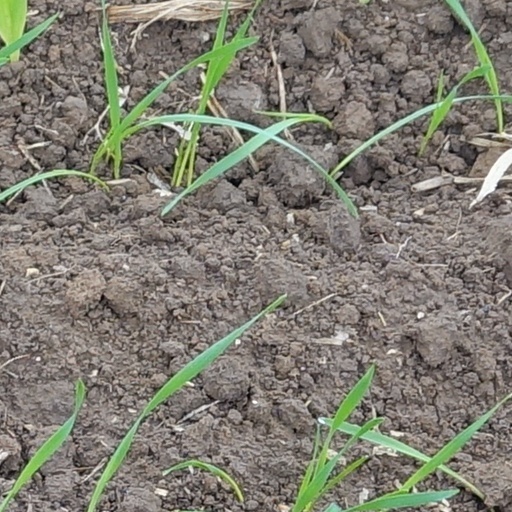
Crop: wheat